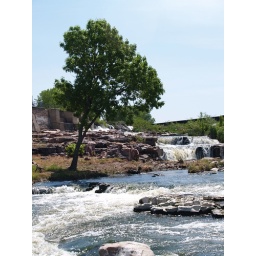
tree by water